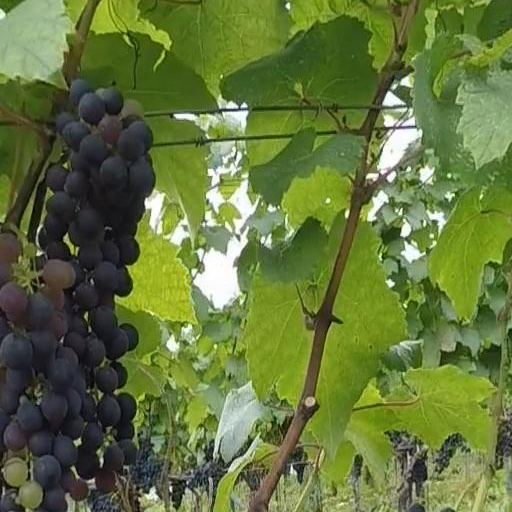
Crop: grape